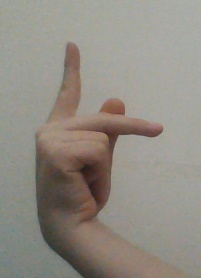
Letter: dha